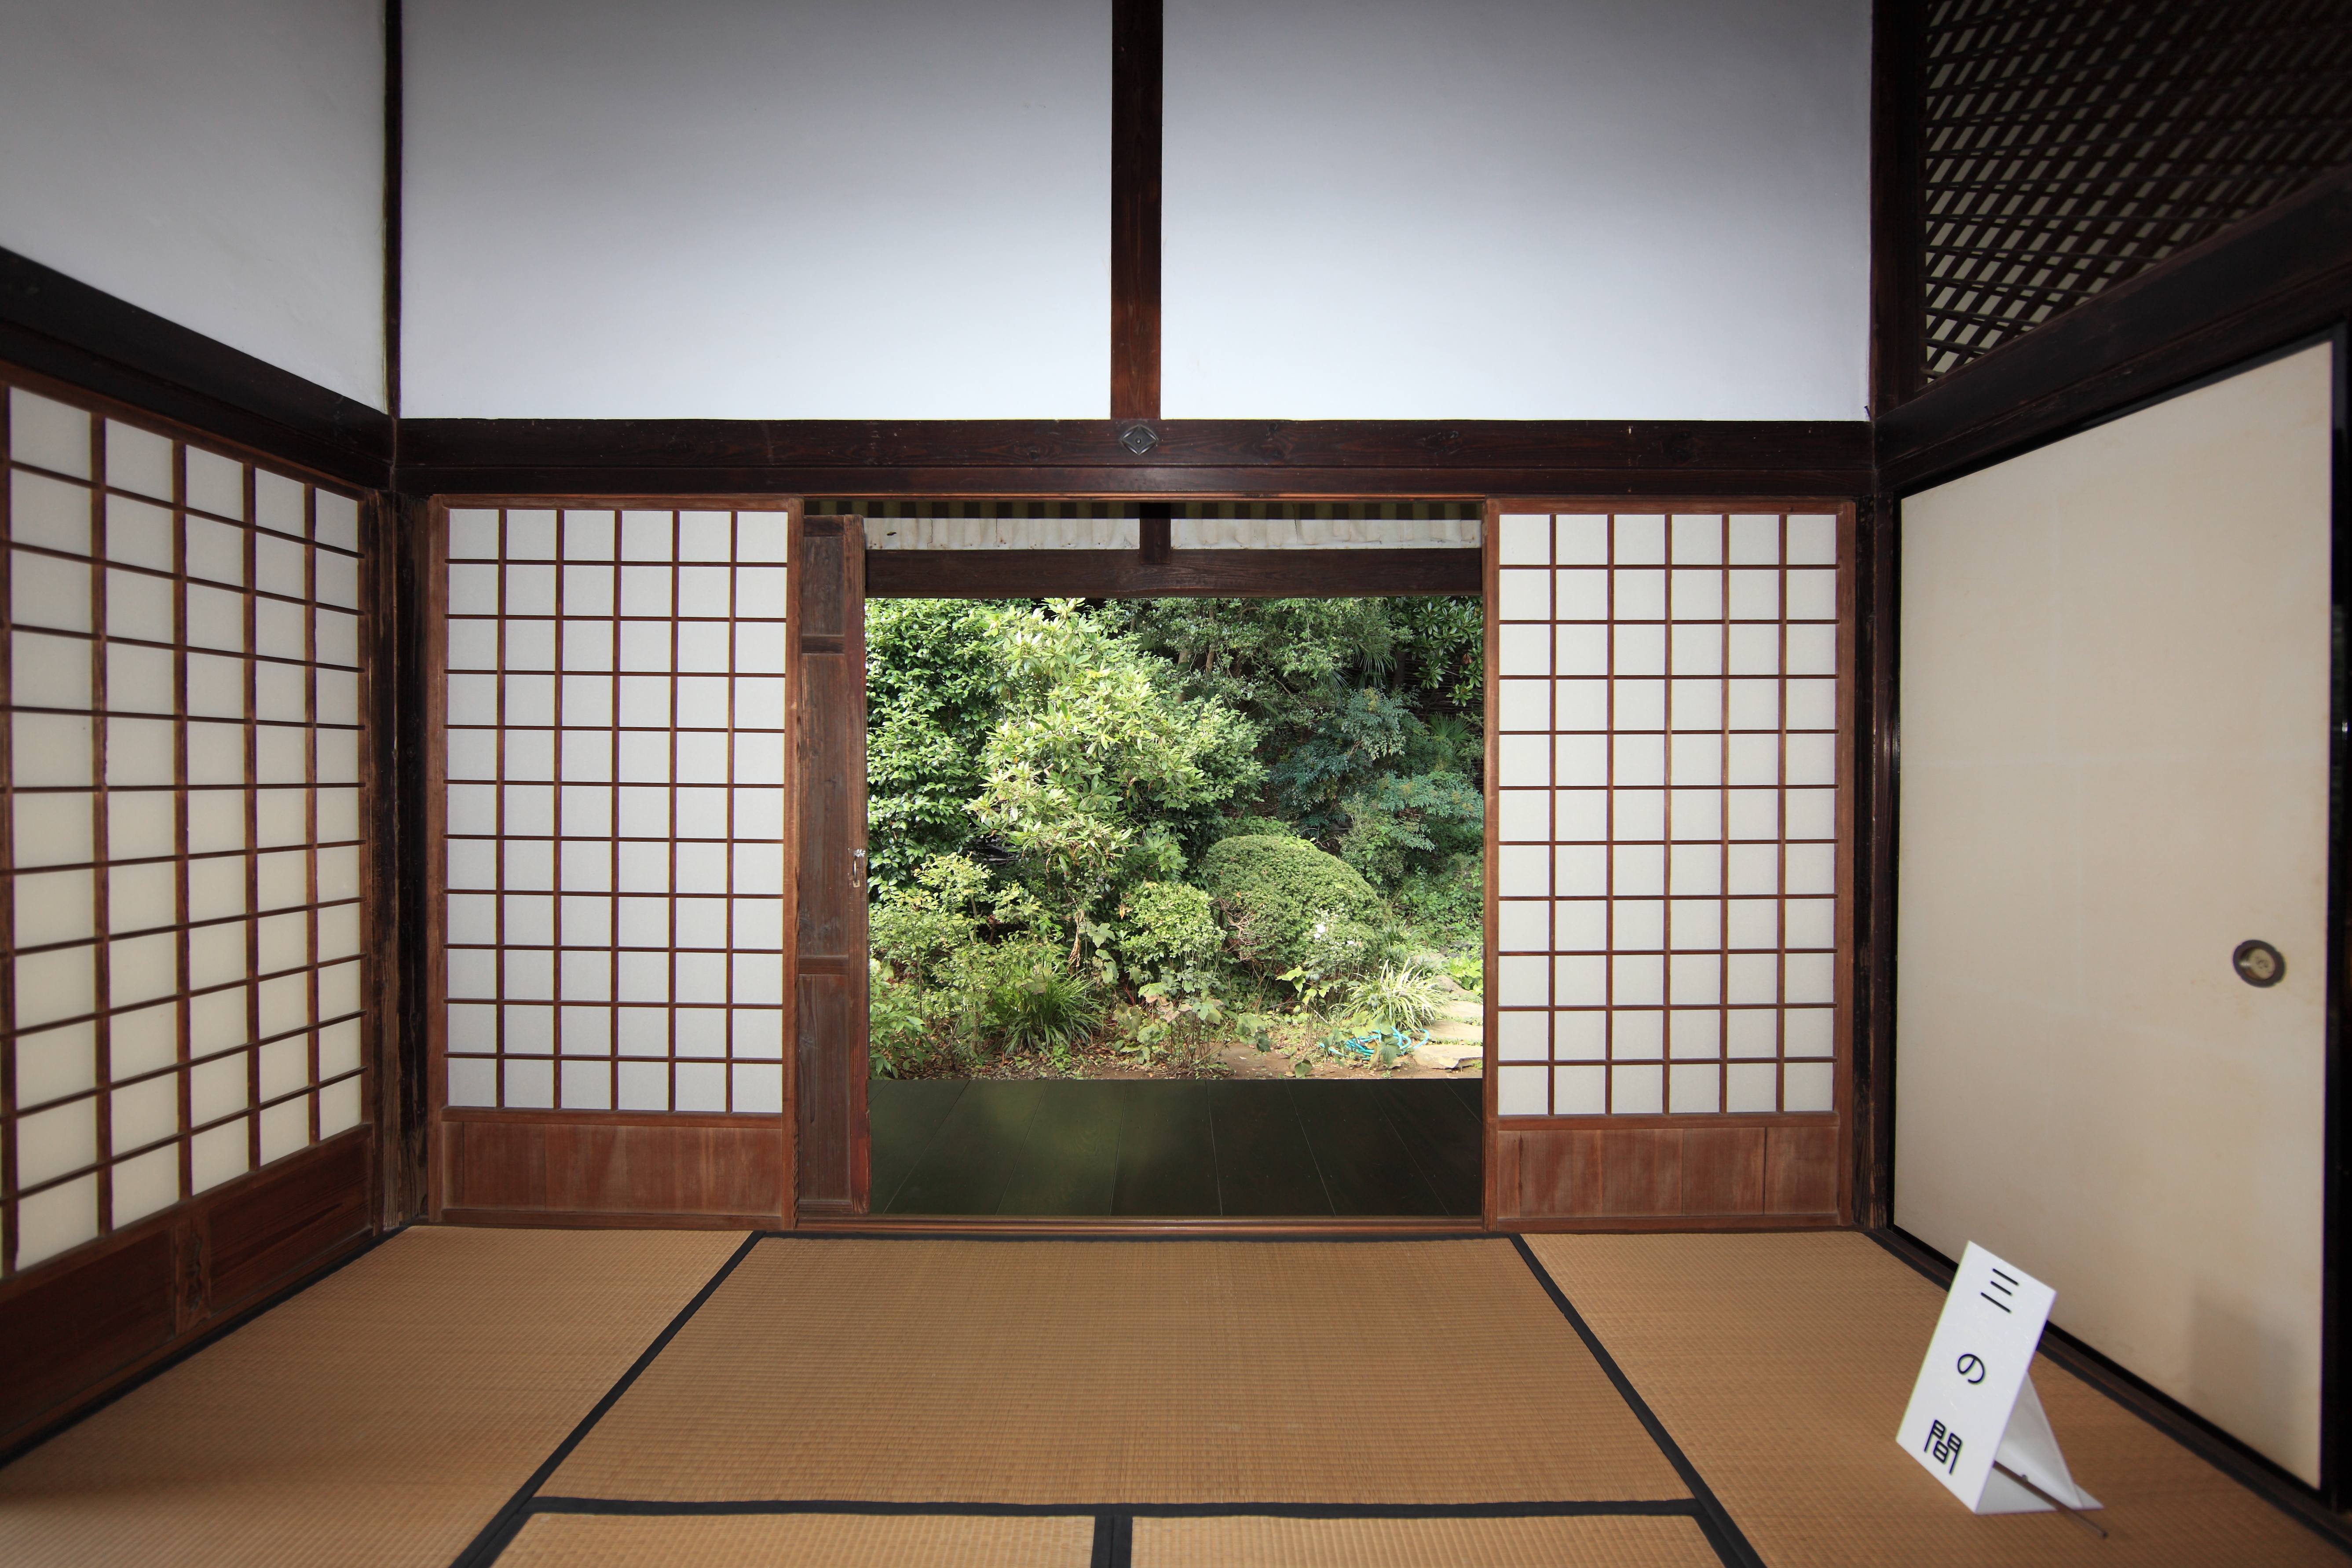
architecture, house, floor, interior, window, home, ceiling, high, property, living room, professional, room, interior design, family, design, japanese, 5d, style, hires, estate, markii, traditional, hi, res, resolution, ibaraki, toride, someno, real estate, flooring, daylighting, window covering